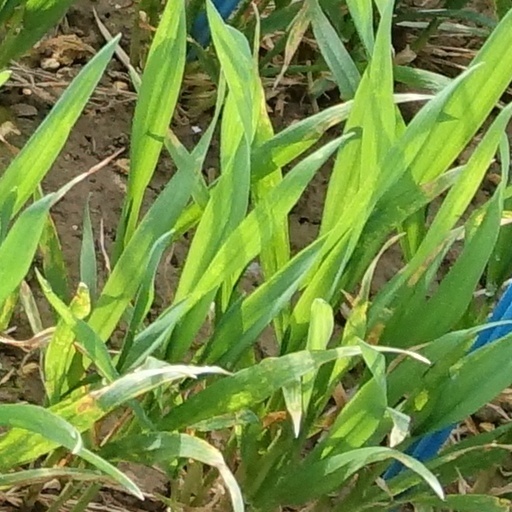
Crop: wheat